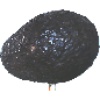
Label: avocado